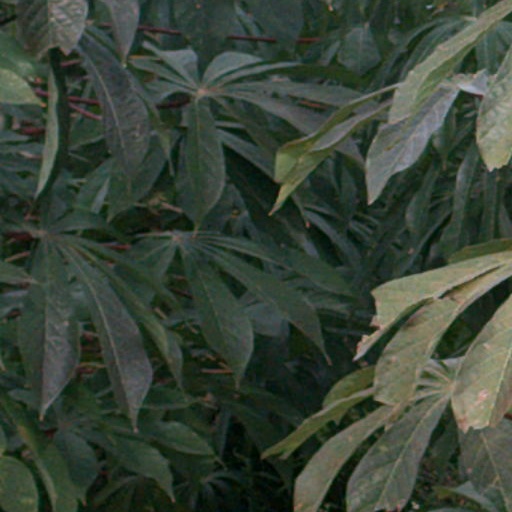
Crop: cassava